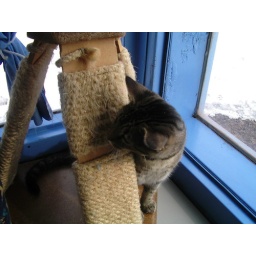
This was followed by sneaking over to the bed and smacking the cat on the back of the head.